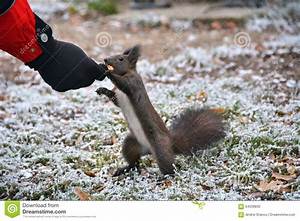
Label: scoiattolo